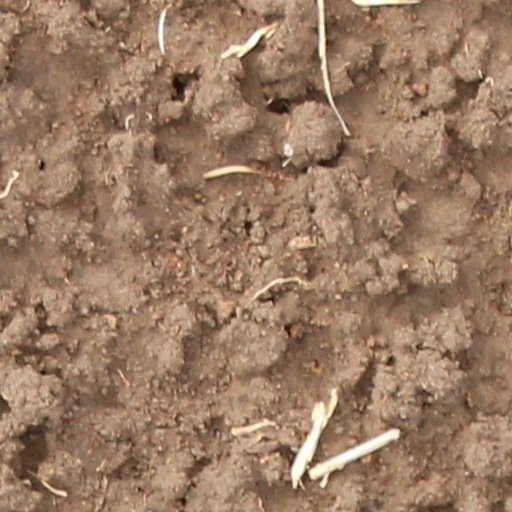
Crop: wheat